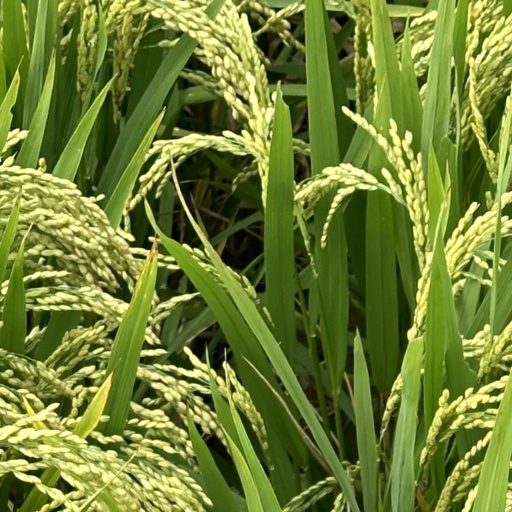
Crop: rice